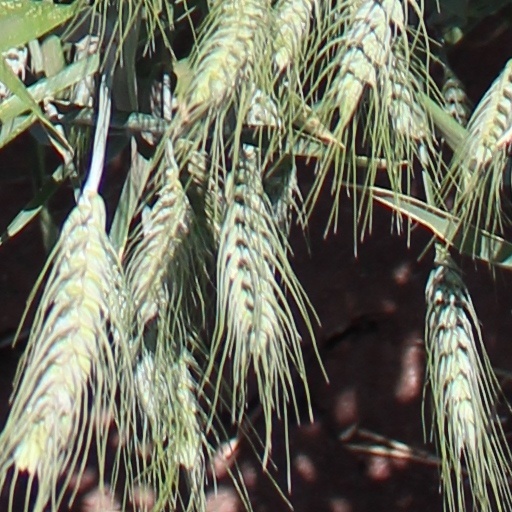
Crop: wheat